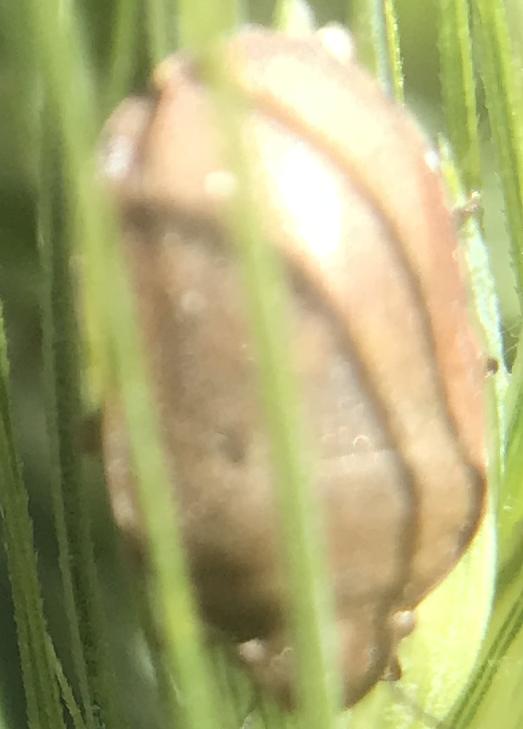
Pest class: occasional_pest